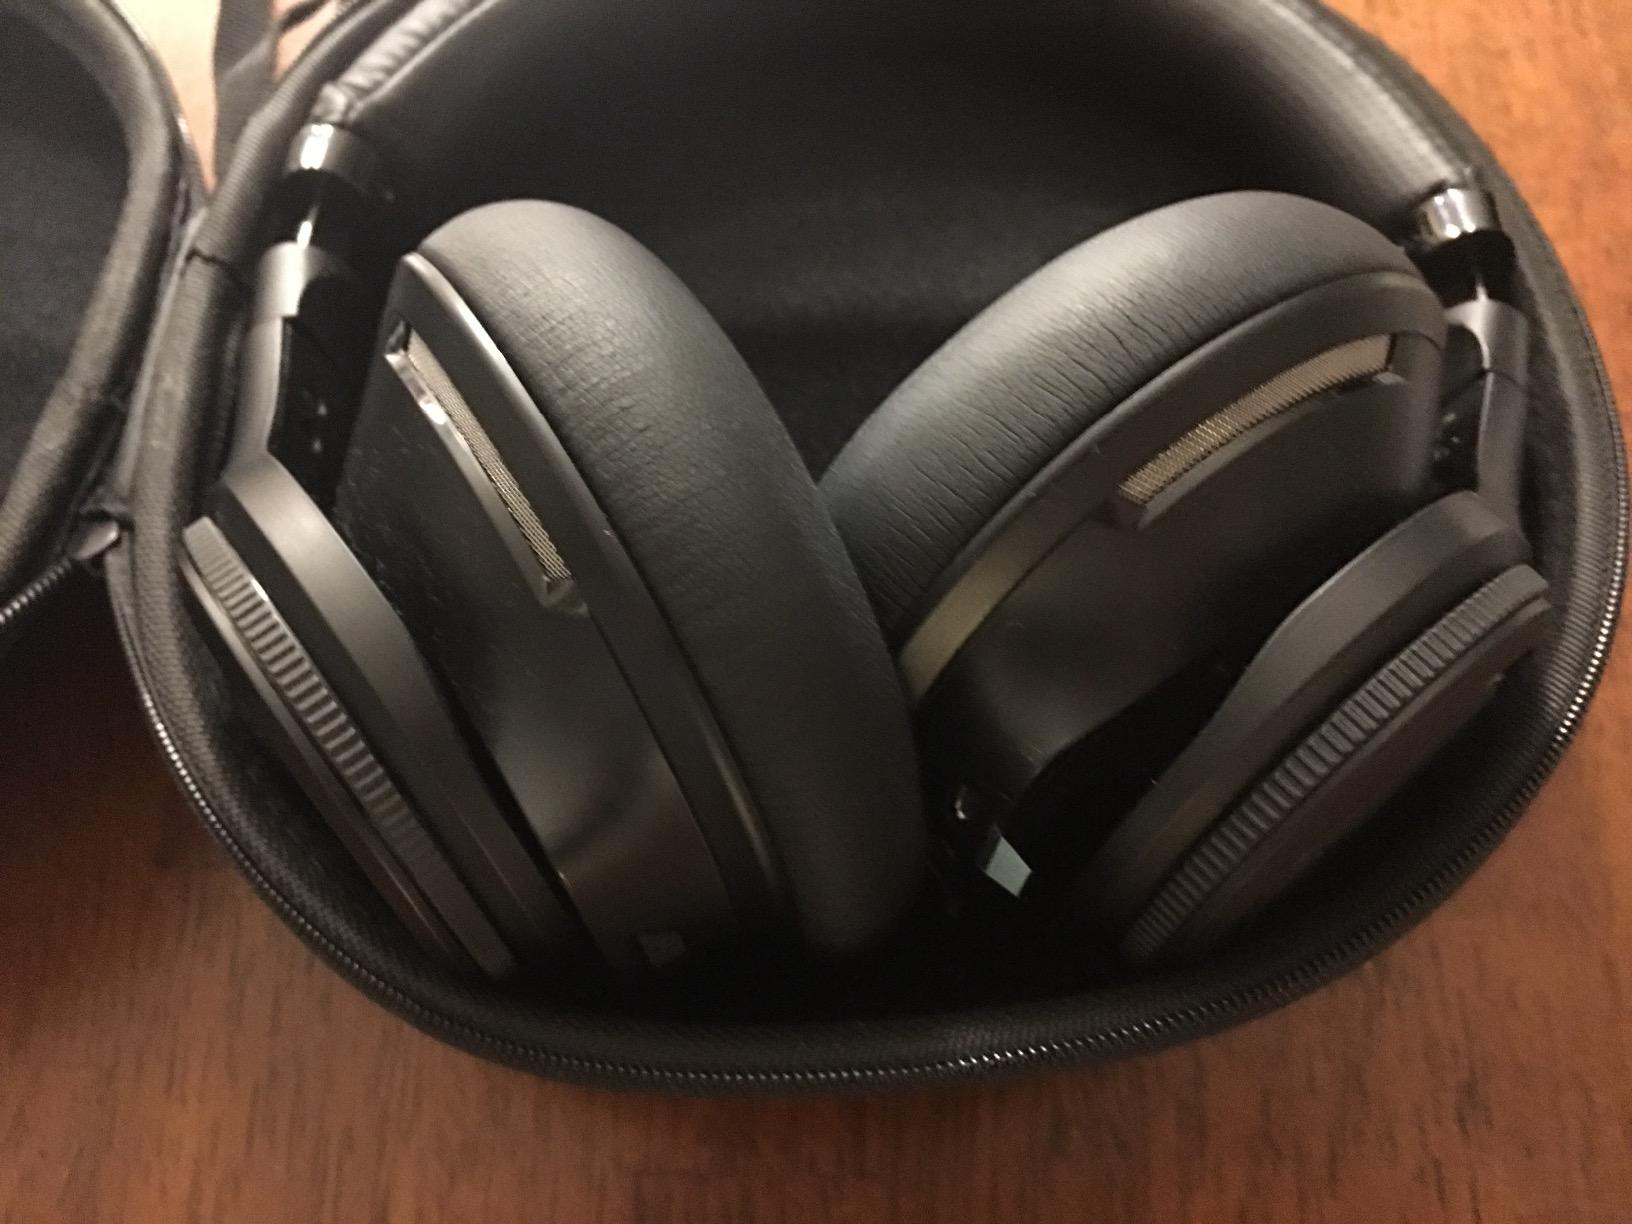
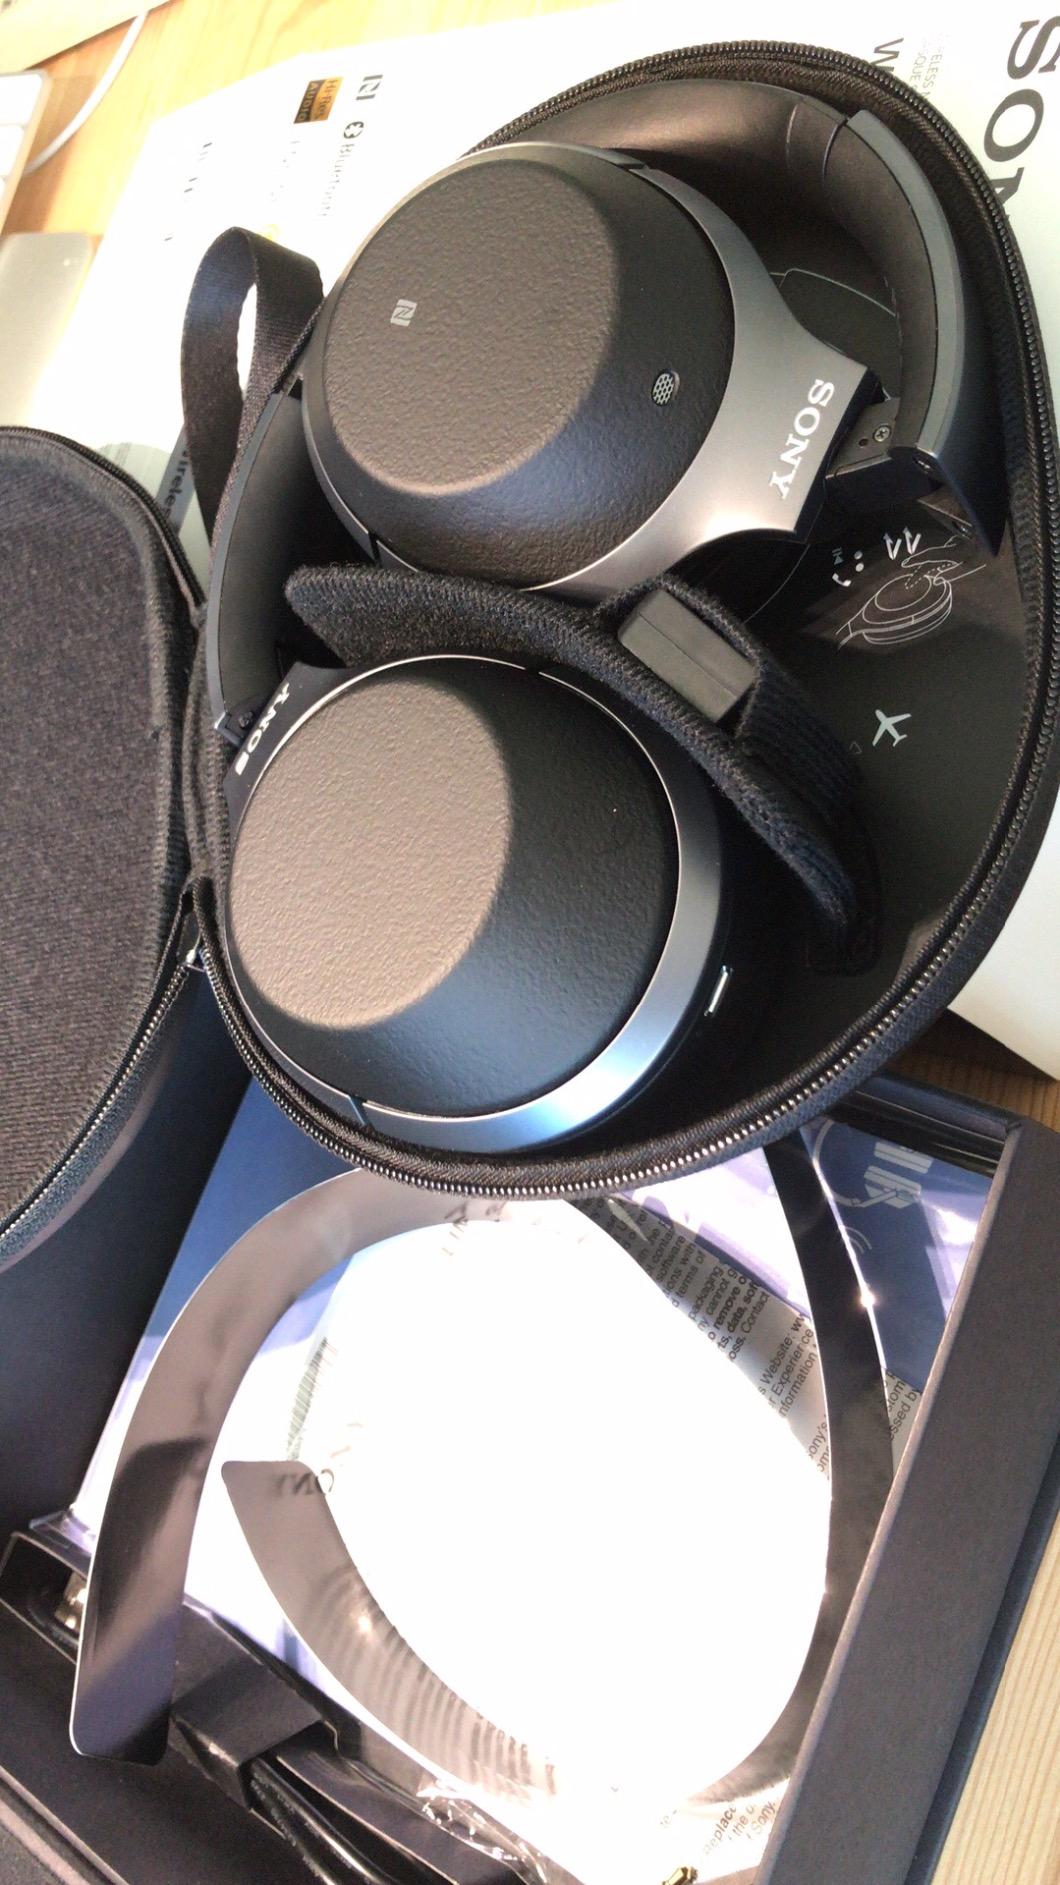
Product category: headphones
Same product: no